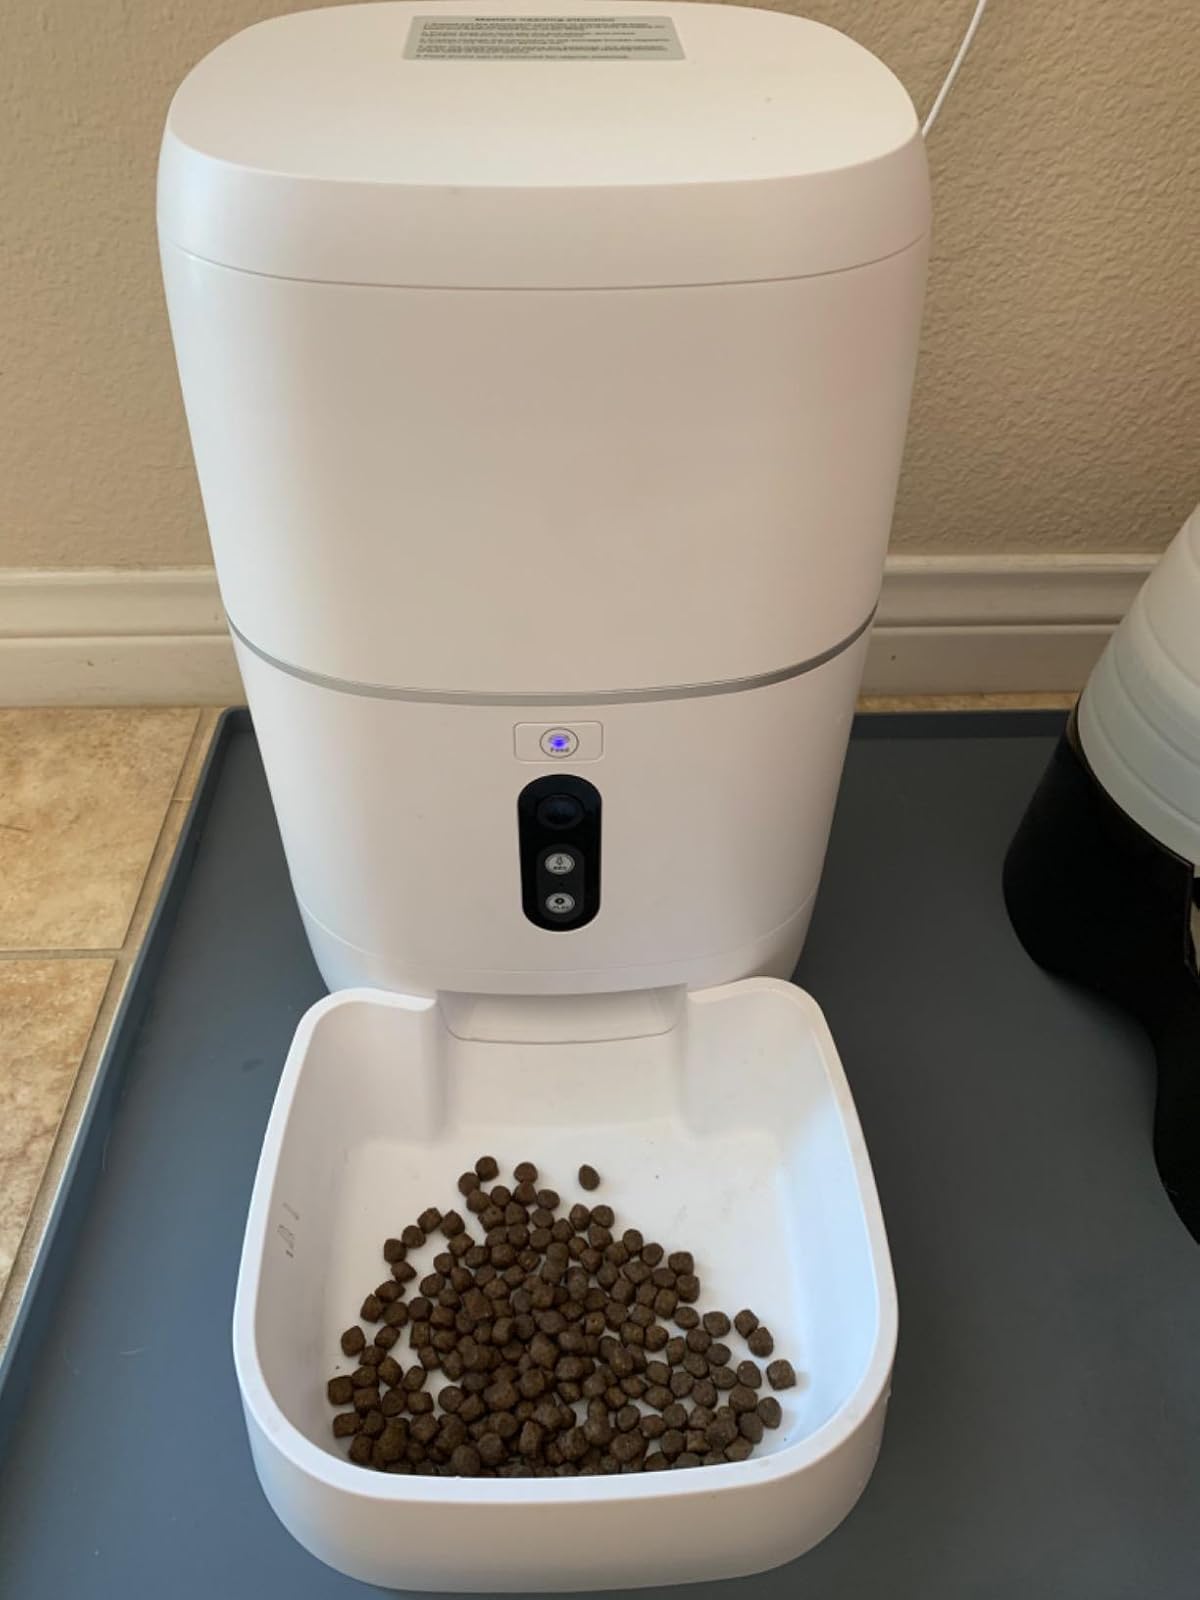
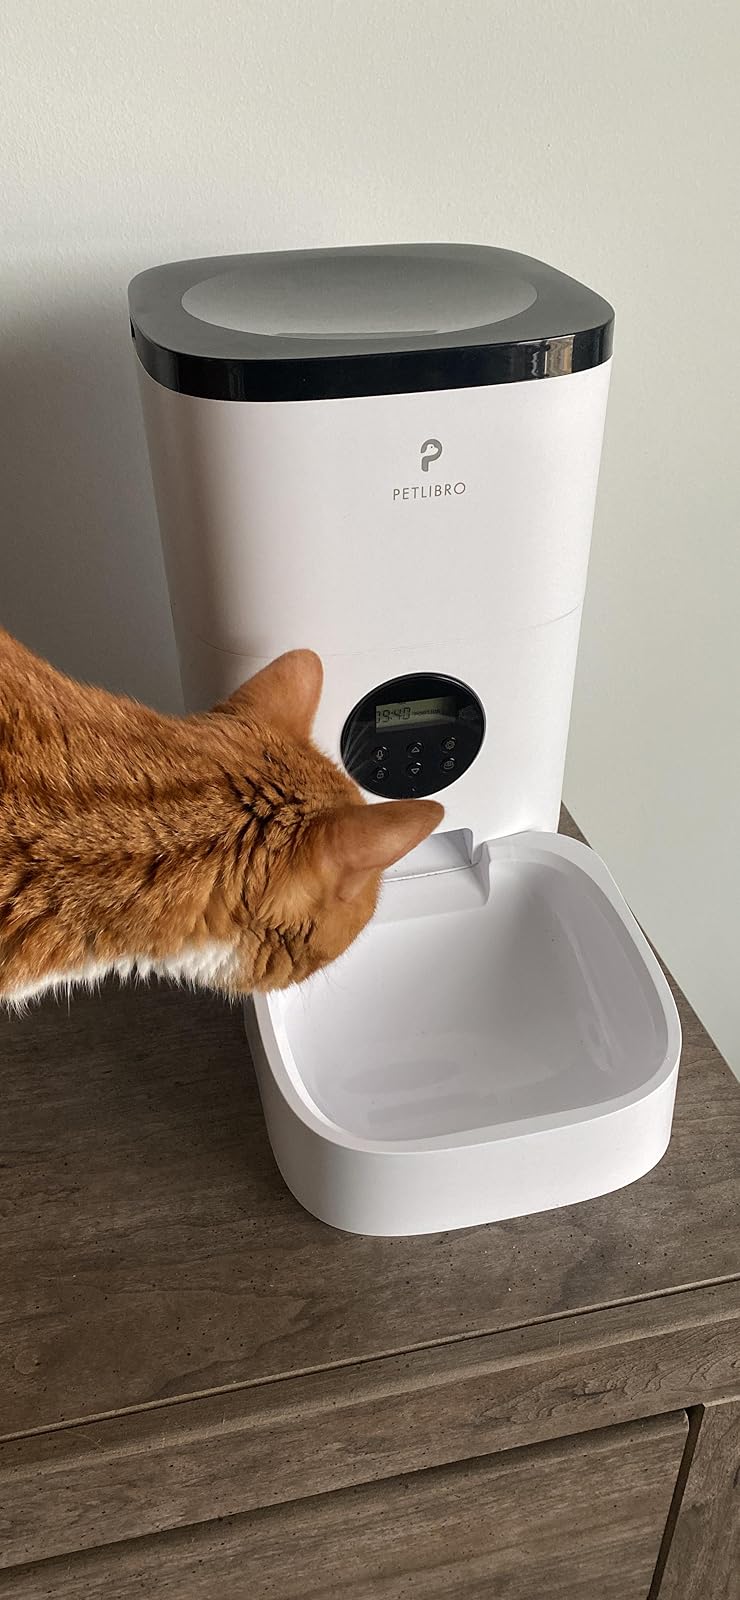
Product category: items_feeder
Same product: no